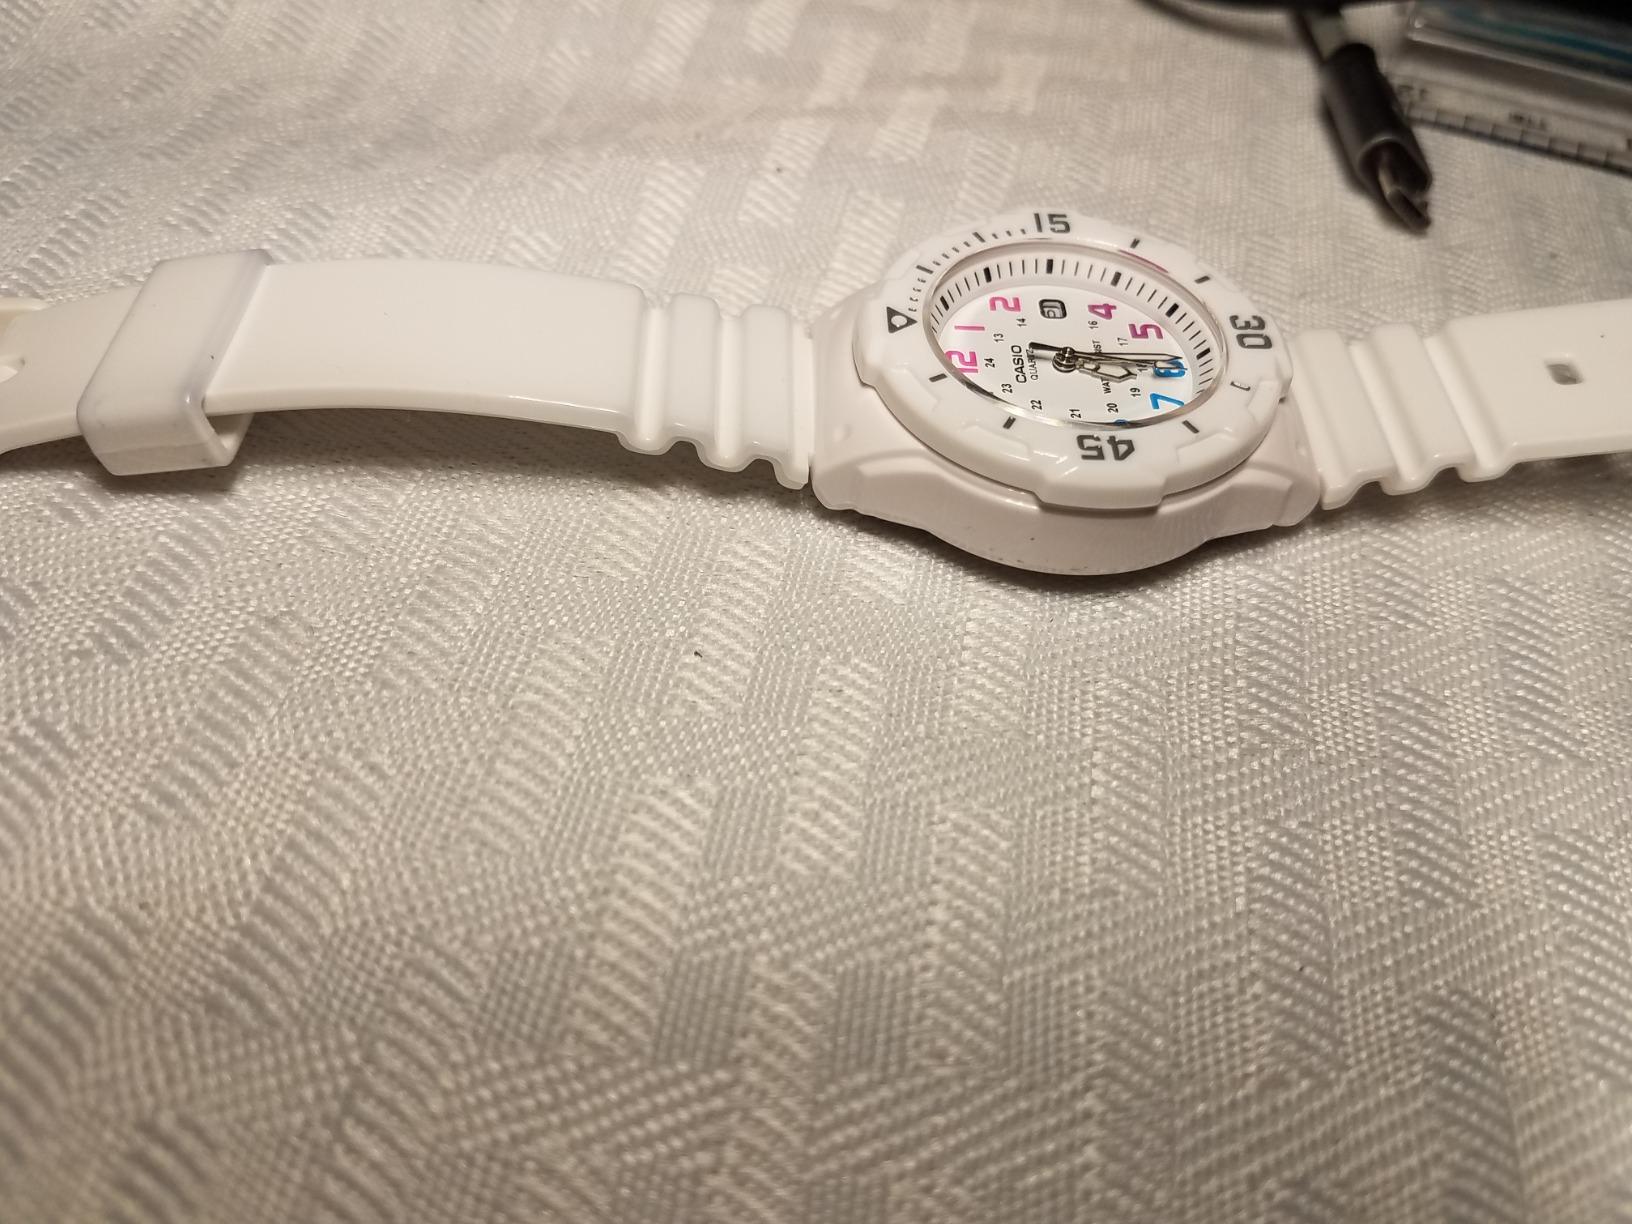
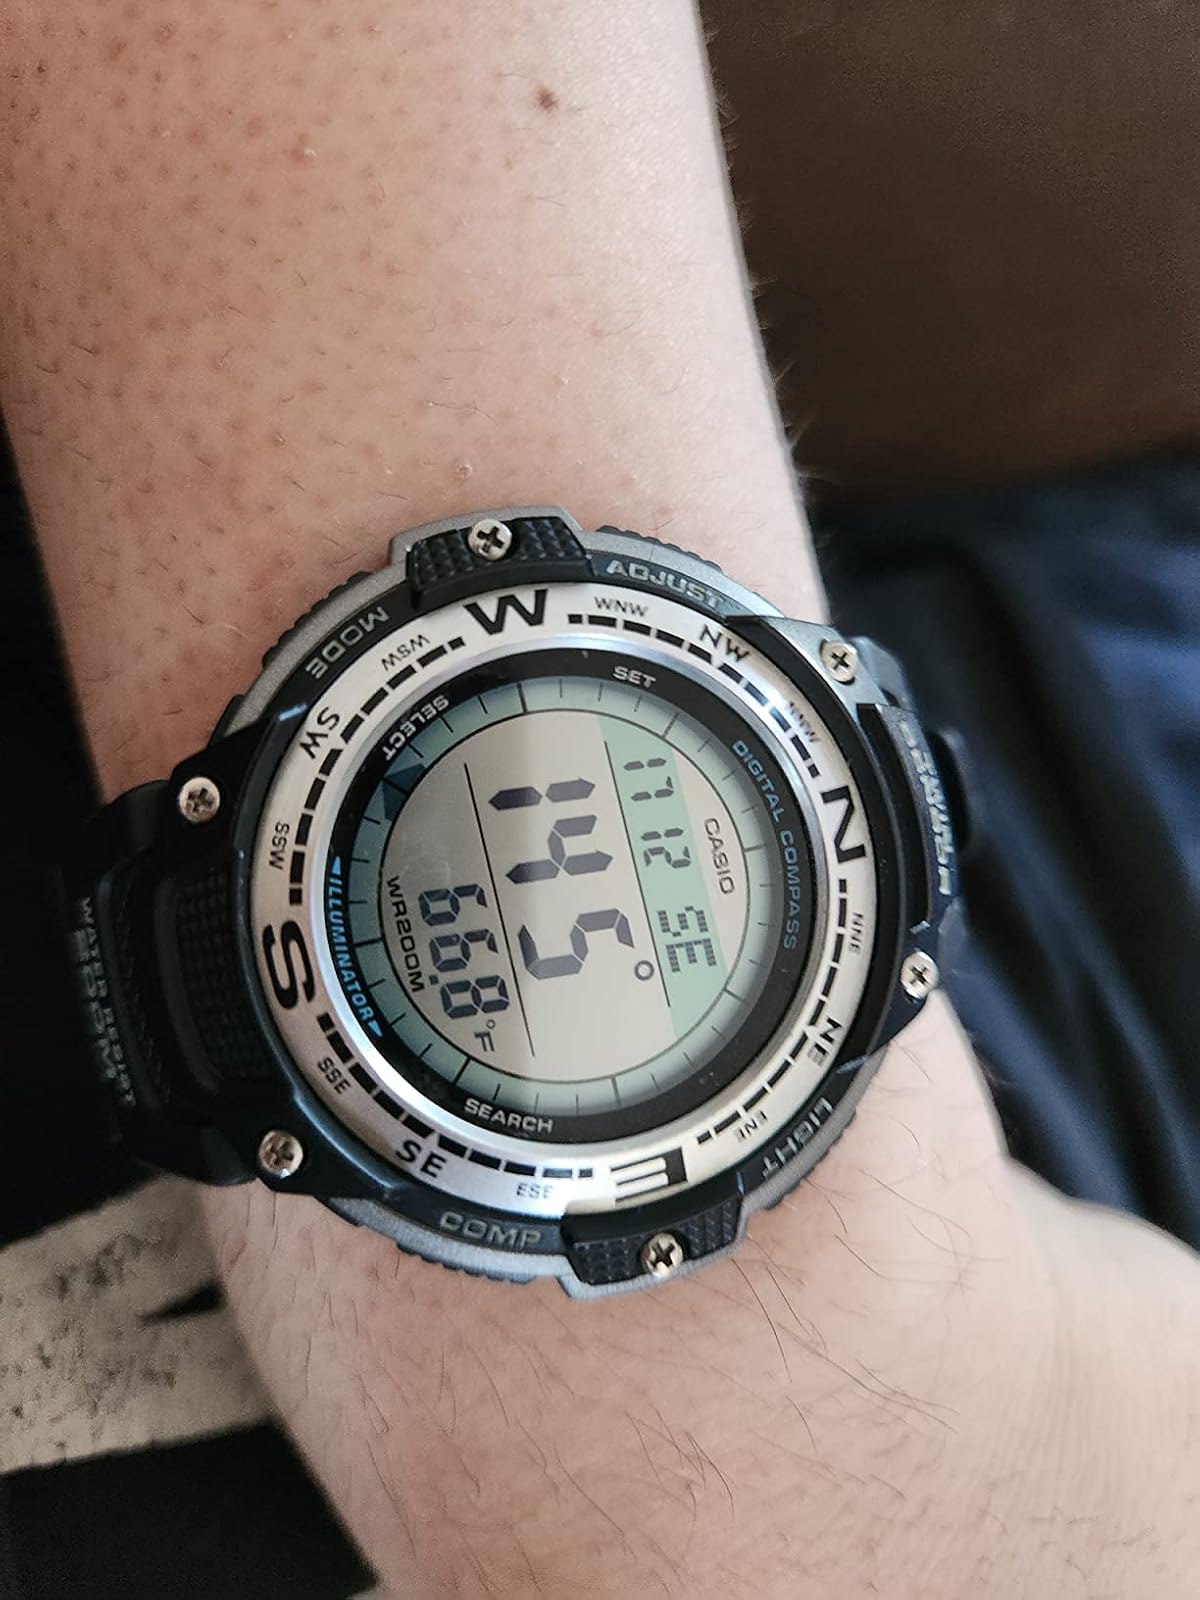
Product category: accessories_watch
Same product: no